Public School 65K

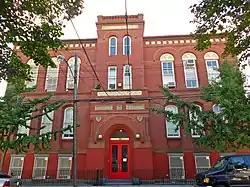
In 2013

Public School 65K is a historic school building located in Cypress Hills, Brooklyn, New York, New York. It was originally built in 1870 and significantly expanded in 1889 to designs by James W. Naughton. It is a two-story, brick building on a stone base in the Romanesque Revival style. It features a slightly projecting central tower and terra cotta decorative details.